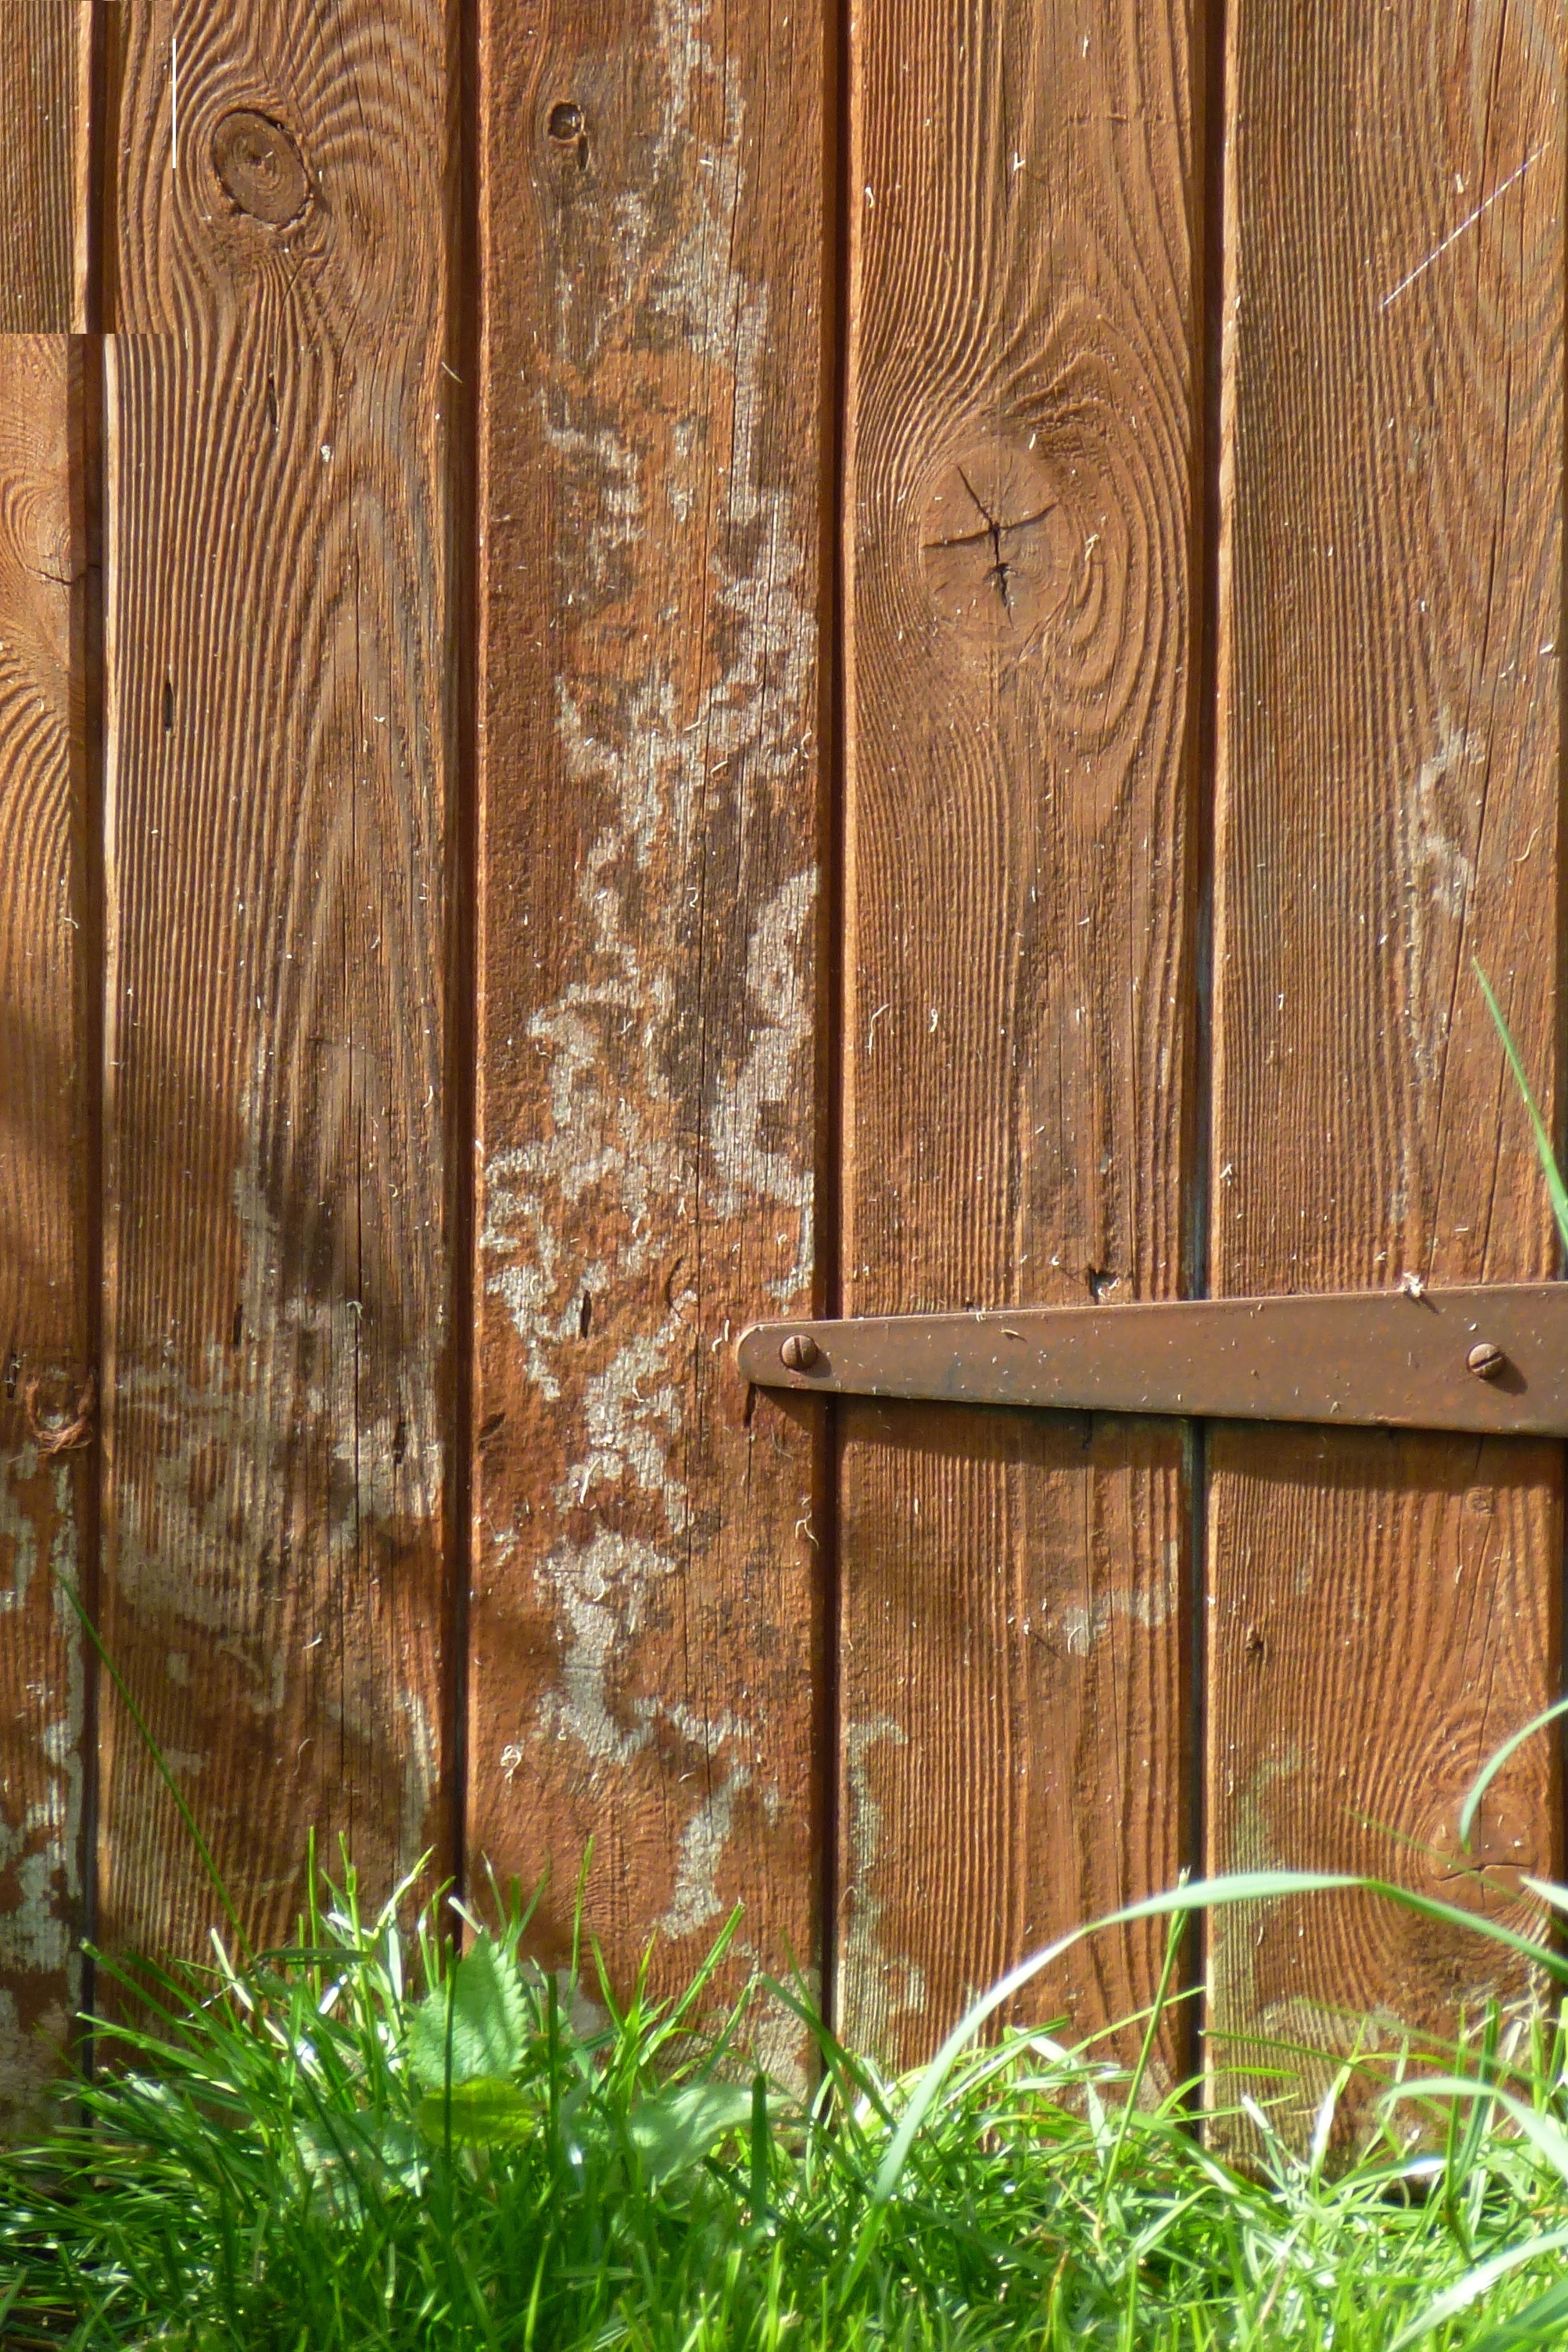
grass, wood, texture, floor, window, building, wall, rustic, furniture, door, doorway, outdoors, hardwood, timber, flooring, shed door, wasp marks, wasps making nest, wood flooring, wood stain